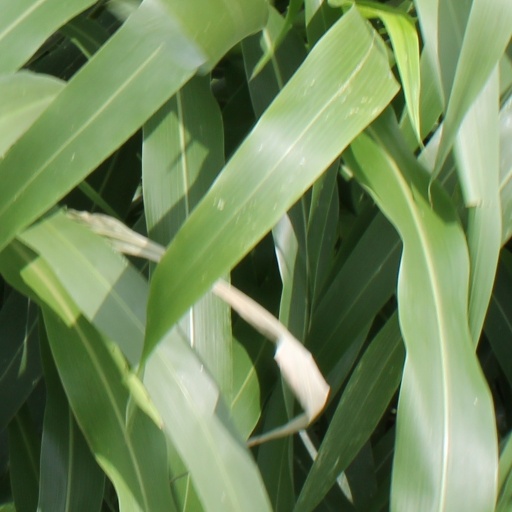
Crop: sorghum